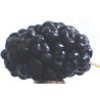
Label: Mulberry 1